Dassault Mirage F1

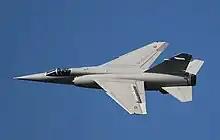
Spanish Air Force F1M at "Kecskeméti Repülőnap 2010".

In June 1975, with tension growing with Morocco, Spain decided to strengthen its Air Force and bought 15 Mirage F1C that were allocated to Albacete AB. In mid-1976 there was still some tension with Morocco and Algerian and Libyan MiG-25 flights on the Mediterranean, which would lead the Spanish Air Force to purchase ten more Mirage F1C and two years later order 48 Mirage F1C and F1E.